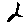
Label: 2